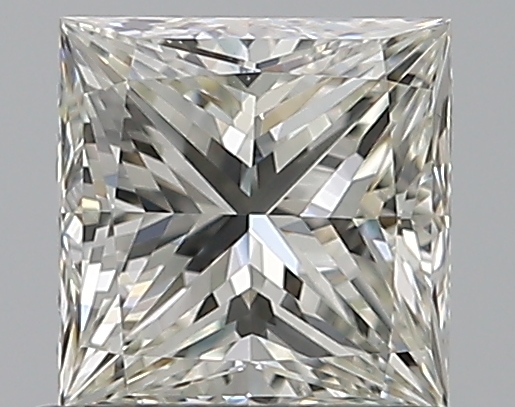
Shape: princess
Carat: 0.7
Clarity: VS2
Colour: J
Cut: EX
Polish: EX
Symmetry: VG
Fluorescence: N
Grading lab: GIA
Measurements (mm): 4.83 x 4.81 x 3.55